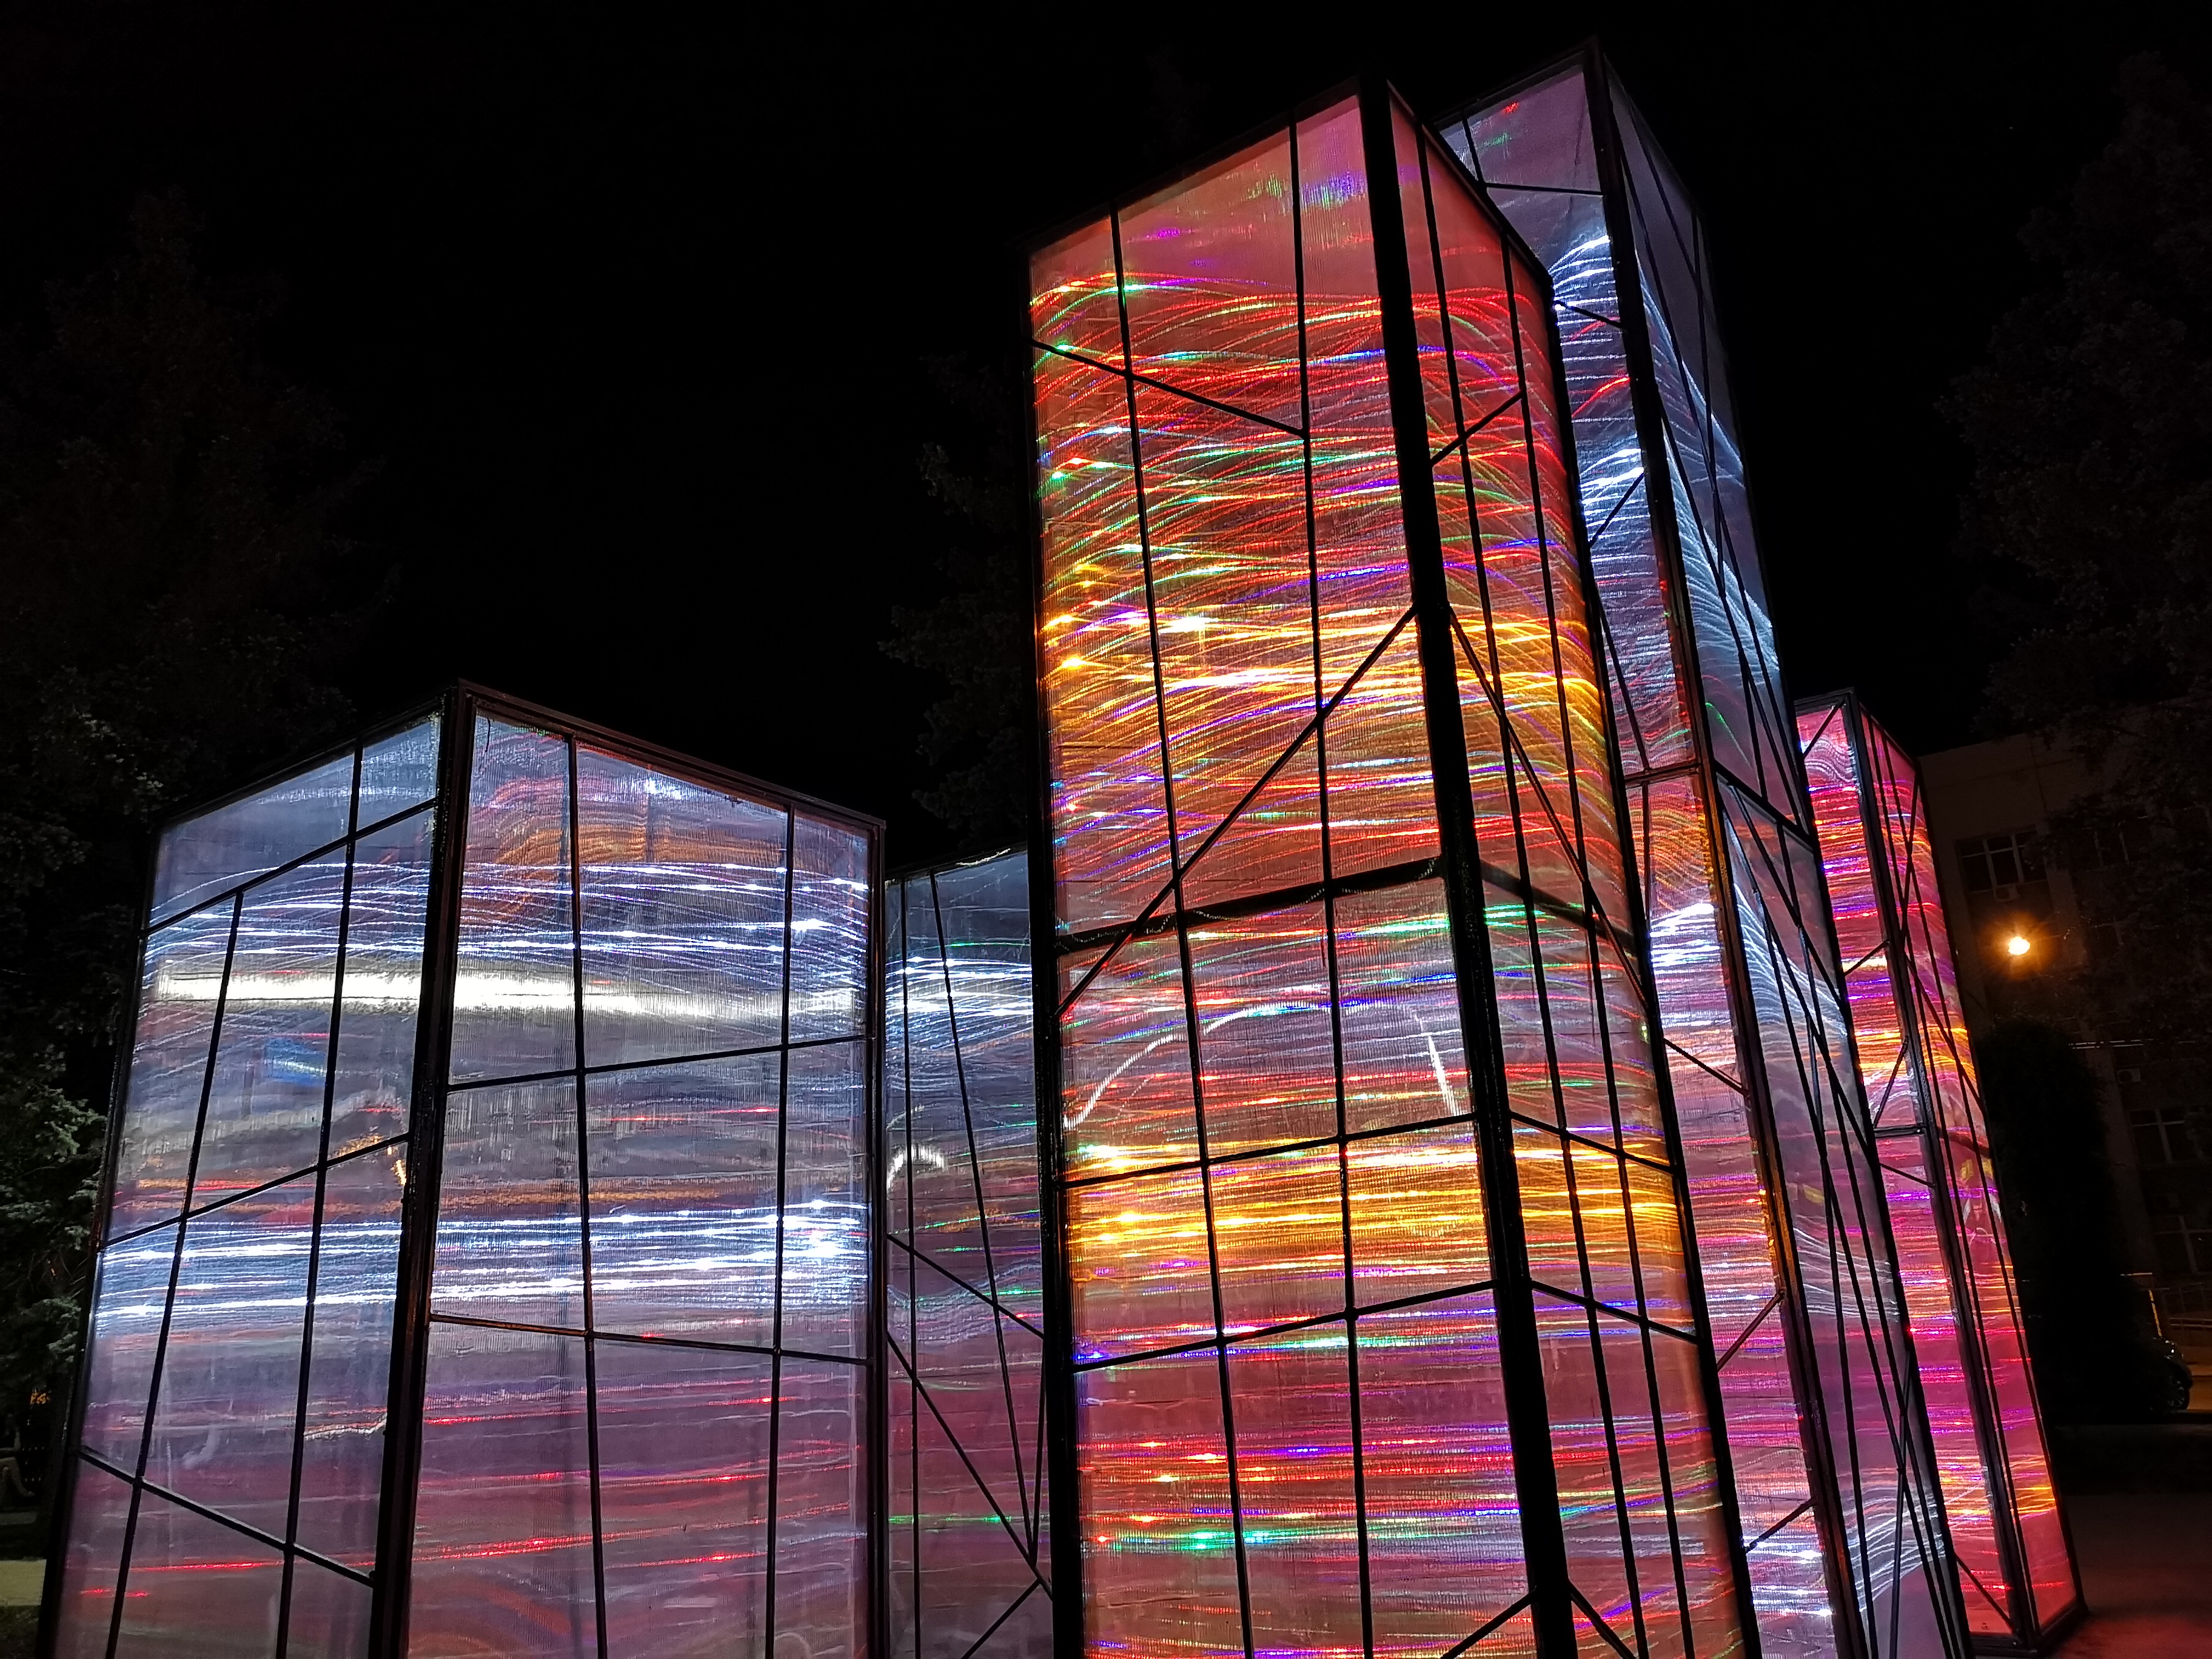
light, architecture, structure, glass, night, lighting, building, tourist attraction, metropolis, window, reflection, facade, city, stained glass, skyscraper, daylighting